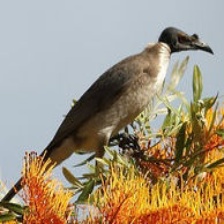
Species: NOISY FRIARBIRD
Scientific name: PHILEMON CORNICULATUS